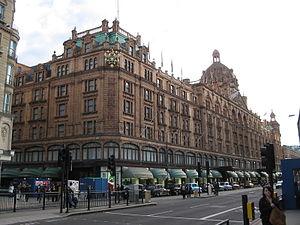
Harrods est un grand magasin de luxe, situé sur Brompton Road dans le quartier de Knightsbridge, à Londres. Harrods est une marque véhiculant une image de luxe que la reine d'Angleterre utilise, apposée sur des produits, et servant d'enseigne à des entreprises et des sites internet.
La Terroriste est un roman de politique-fiction publié en 1985, écrit par la romancière britannique Doris Lessing. La protagoniste du livre, Alice, est une jeune femme naïve. Elle squatte avec un groupe de radicaux d'extrême gauche quelque part à Londres et par la suite, est entraînée dans leurs activités terroristes.
Knightsbridge est un quartier situé dans le centre de Londres.